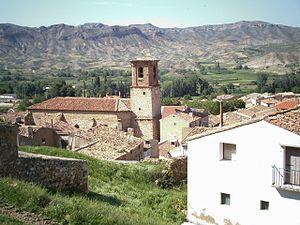
Aguilar del Río Alhama est une commune de la communauté autonome de La Rioja, en Espagne.